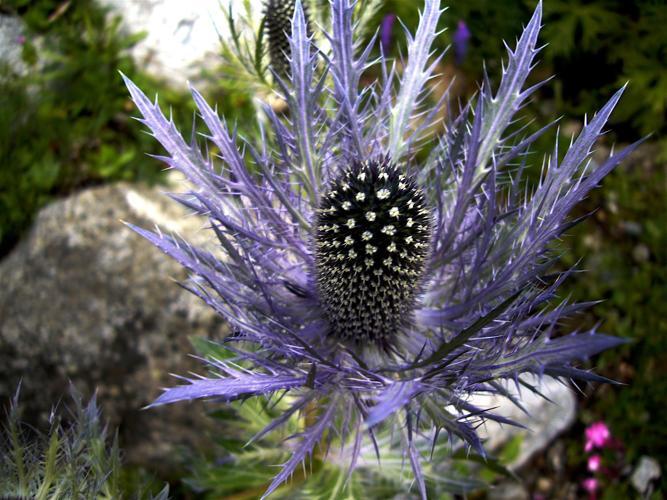
Label: alpine sea holly